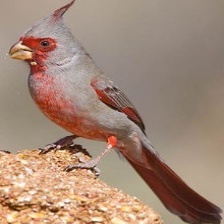
Species: PYRRHULOXIA
Scientific name: CARDINALIS SINUATUS